Harro Harring

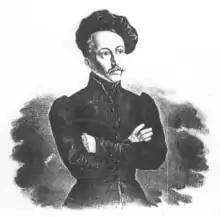
Harro Harring, 1832

Harring was the son of a farm owner in Schleswig. First employed in the customs, he went to Copenhagen to devote himself to military historical painting. In 1820, he lived in Vienna and Würzburg, and then returned to Denmark. In 1821 he fought in the Greek War of Independence, and then went to Rome, where he stayed a year, then to Vienna in order to concentrate again on art.